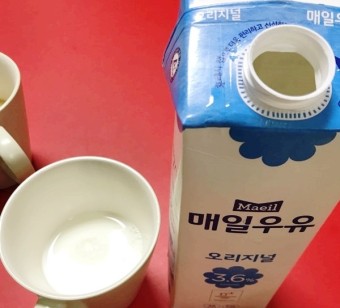
Label: paper